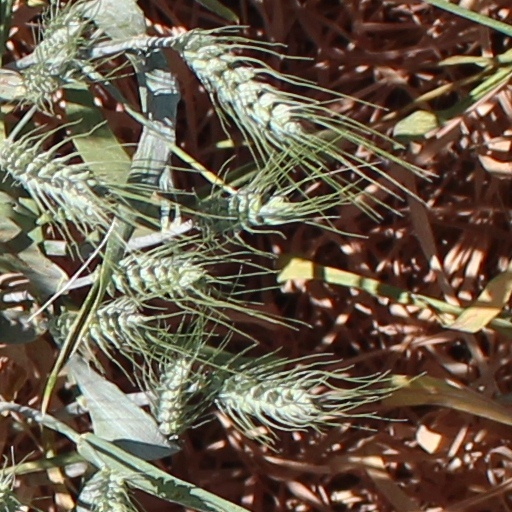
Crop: wheat